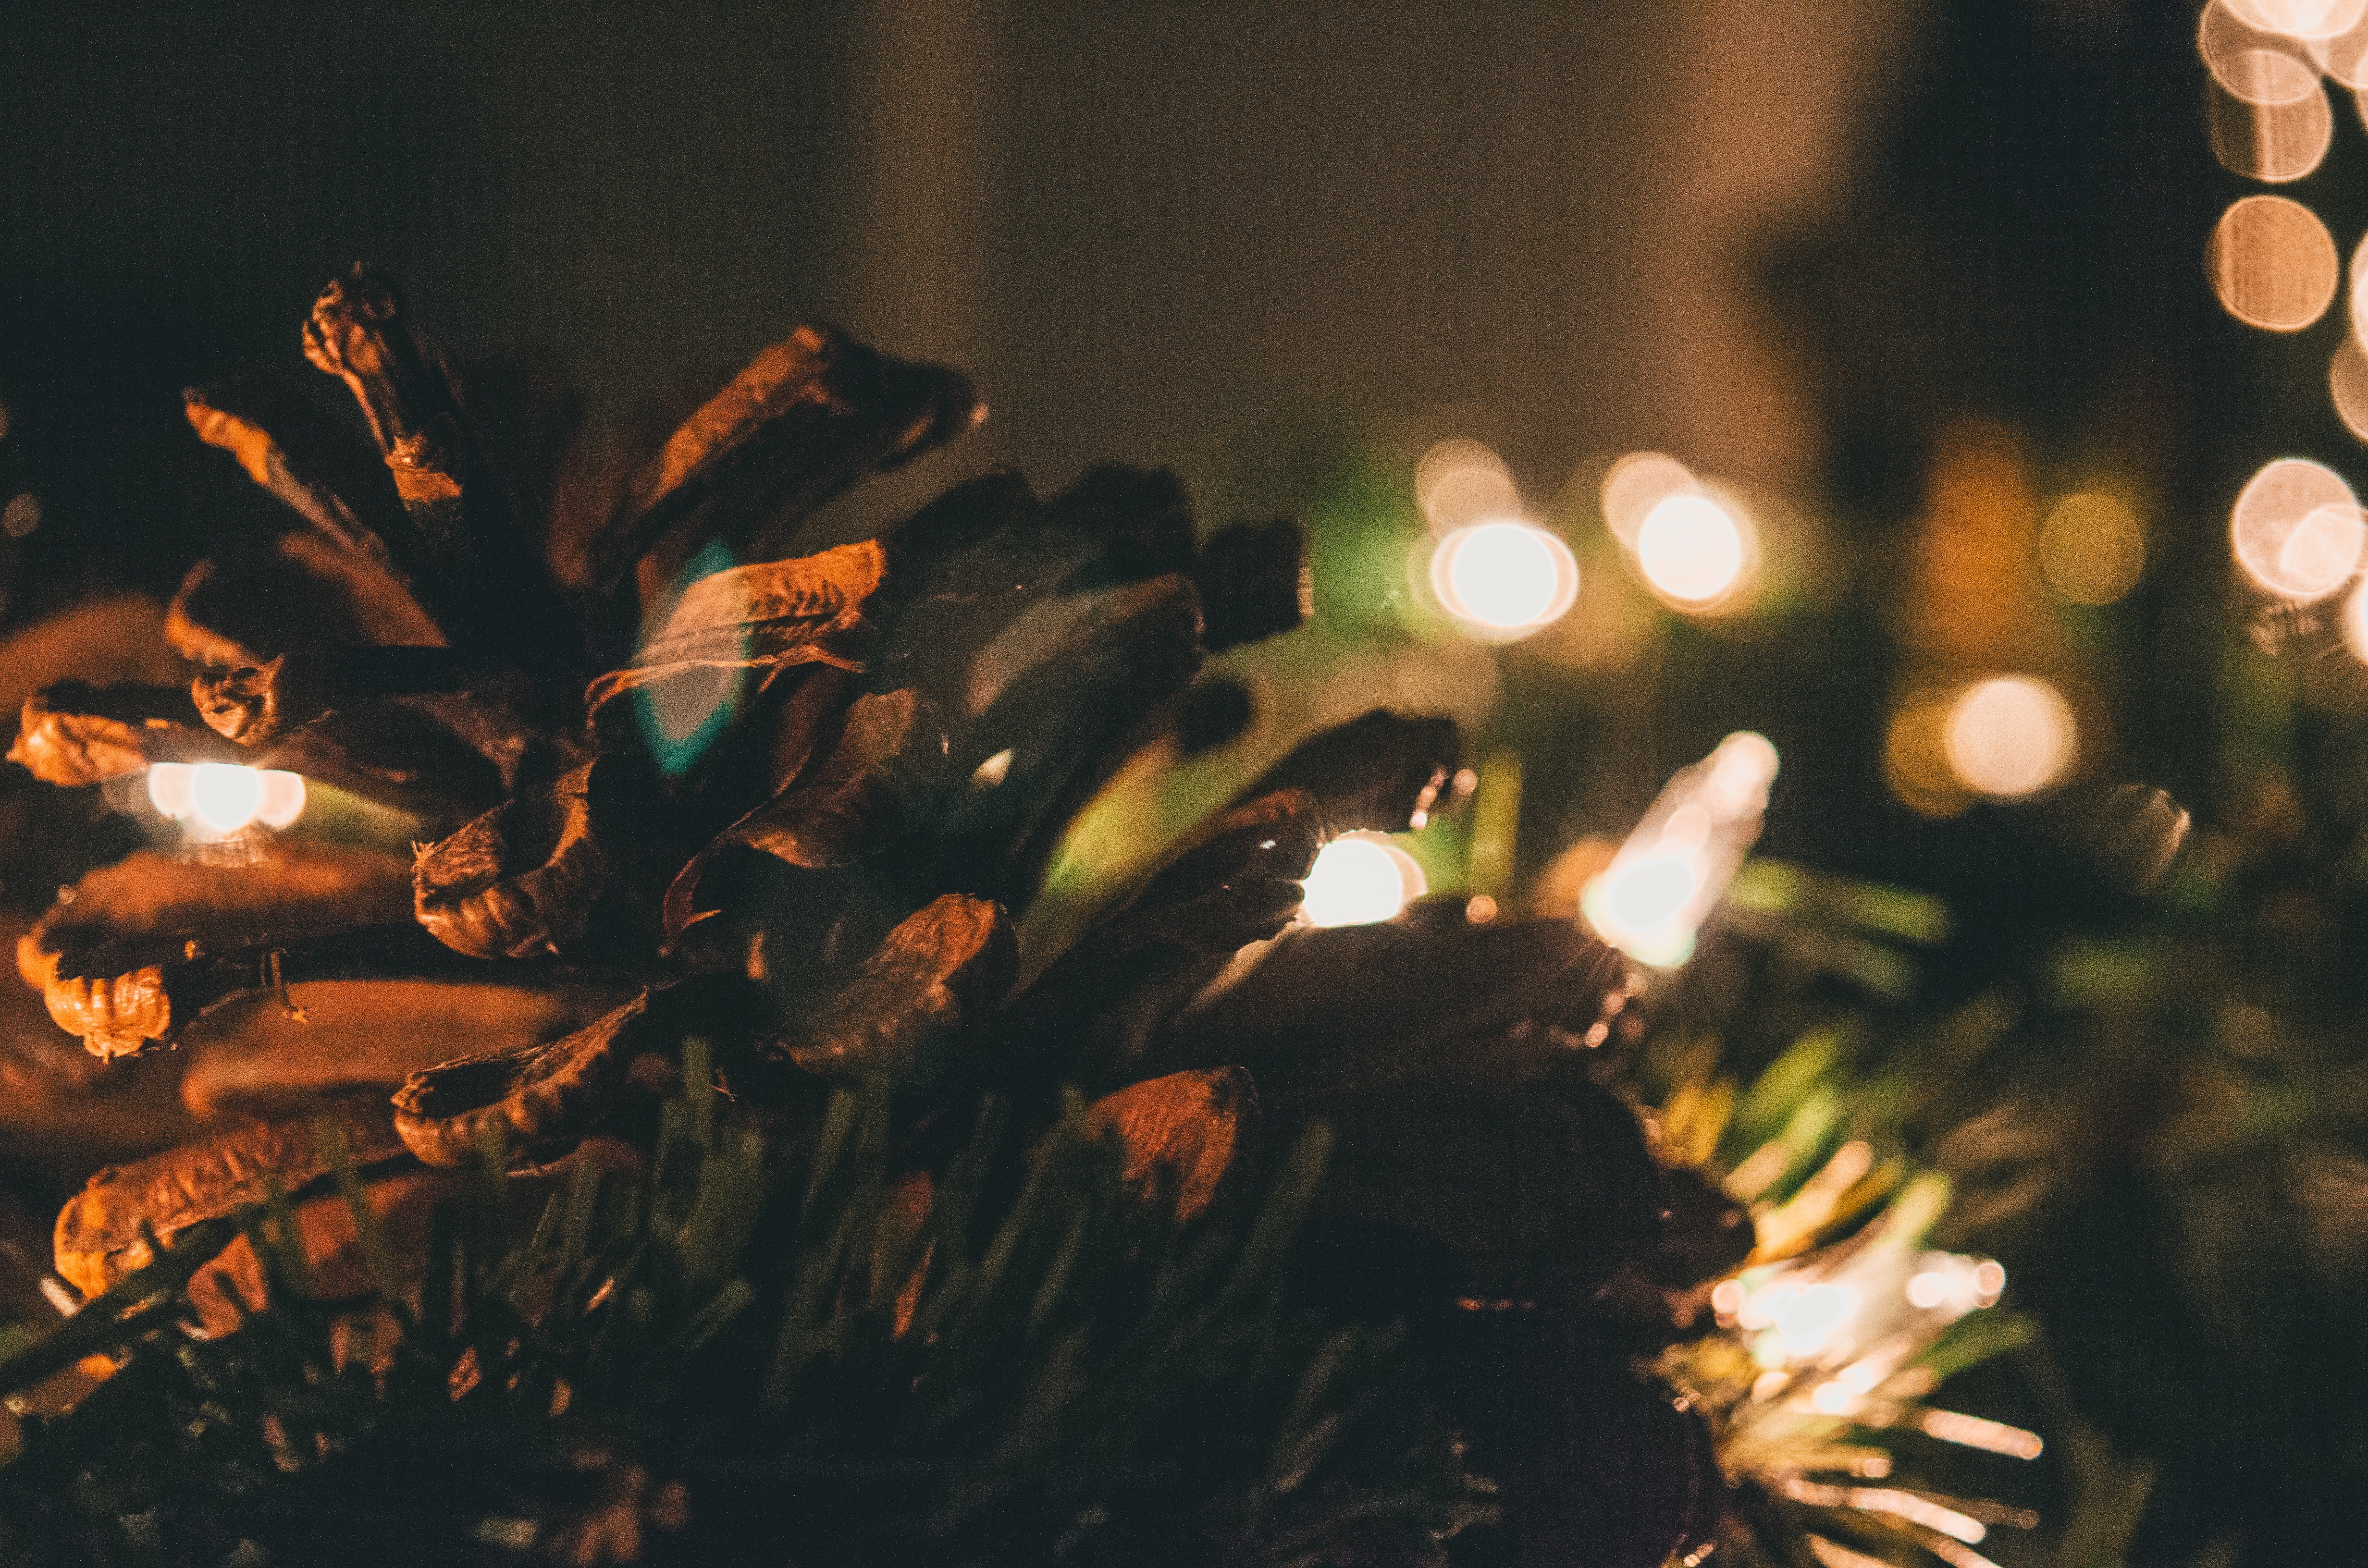
light, lighting, sky, tree, night, water, leaf, grass, plant, branch, sunlight, interior design, heat, winter